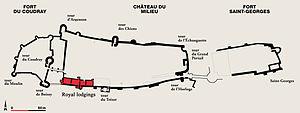
Plan de la forteresse royale de Chinon réalisé par Agnès Dahan